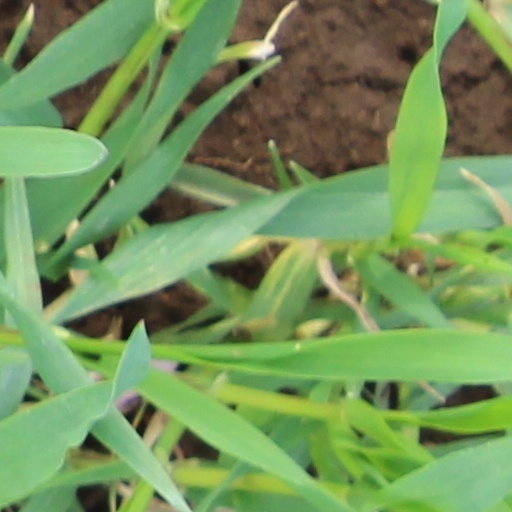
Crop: wheat